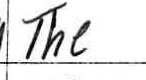
Label: Wizards